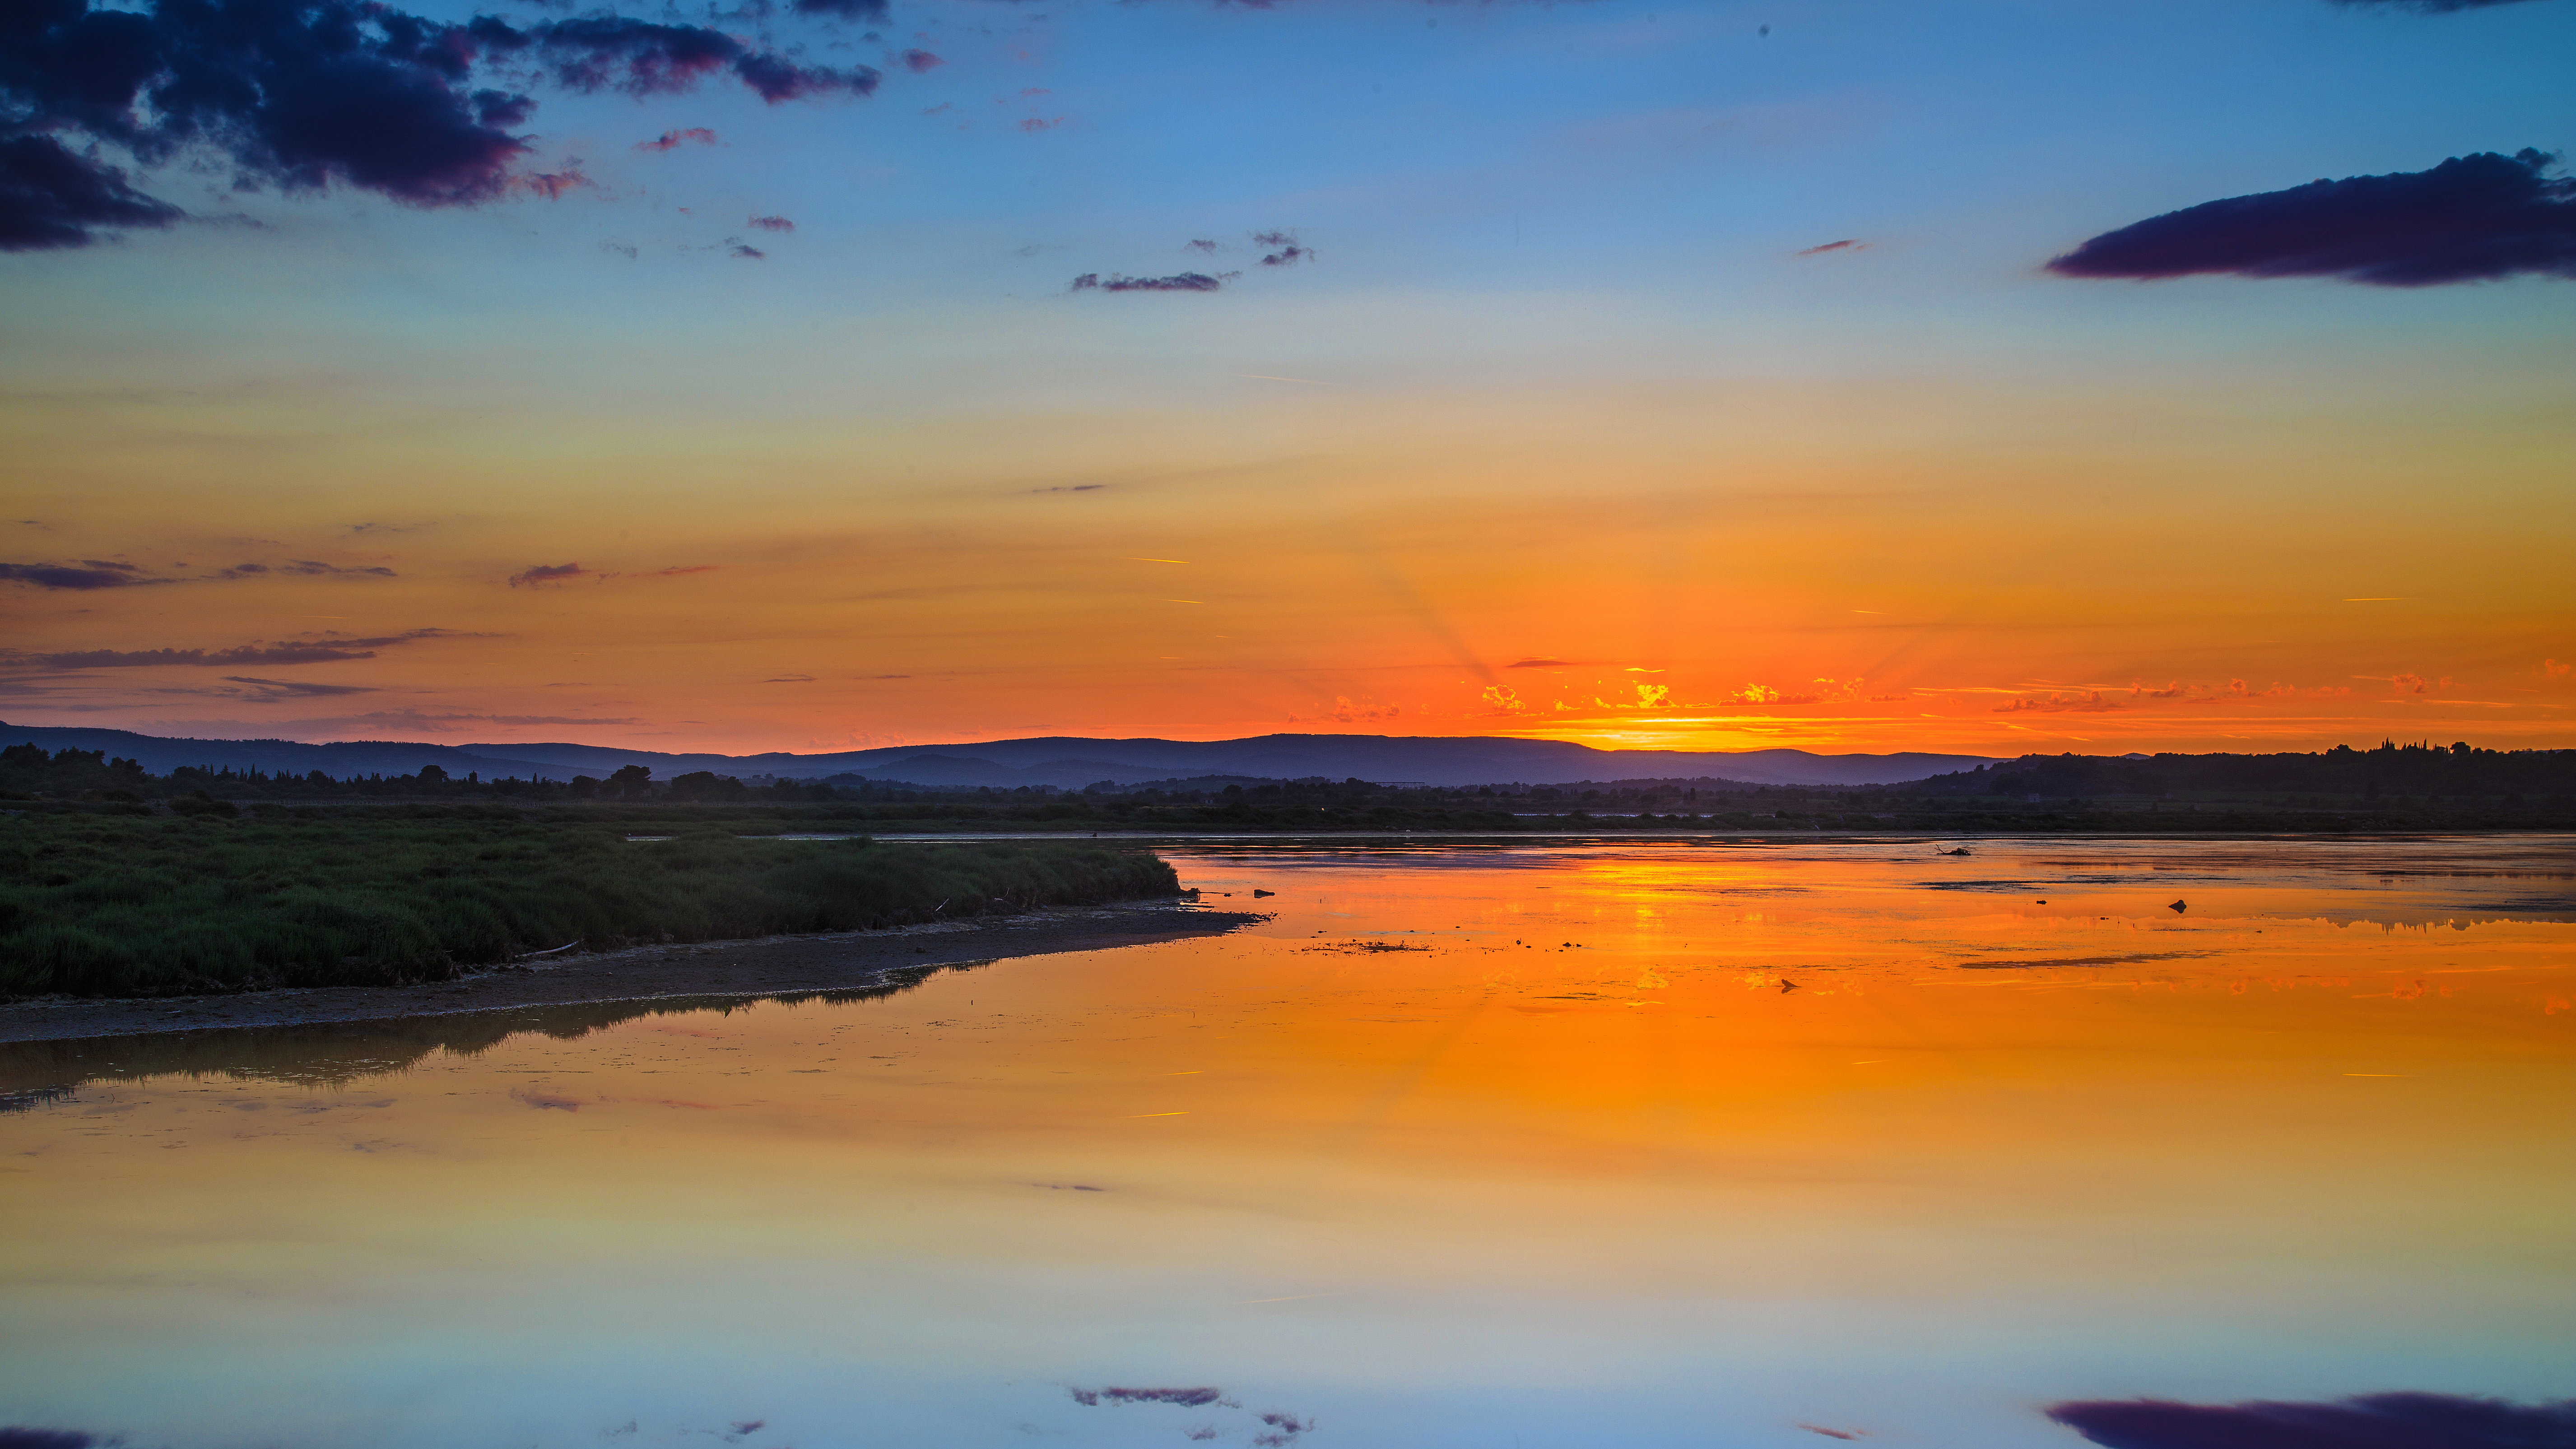
beach, sea, coast, water, ocean, horizon, cloud, sky, sun, sunrise, sunset, morning, shore, lake, dawn, atmosphere, dusk, evening, orange, reflection, canon, bay, blue, waves, paysage, couleur, coucherdesoleil, coucher, etang, waterscape, loch, canoneos5dmarkiii, sunsettime, canonef2410514lisusm, sunriseandsunset, sunrisesunset, couchant, afterglow, red sky at morning